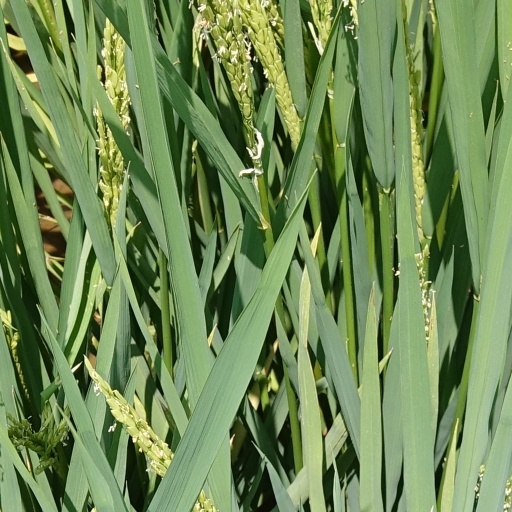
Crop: rice